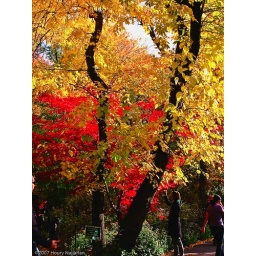
A beautiful site to see and not miss. The most photographed red tree in Central Park.